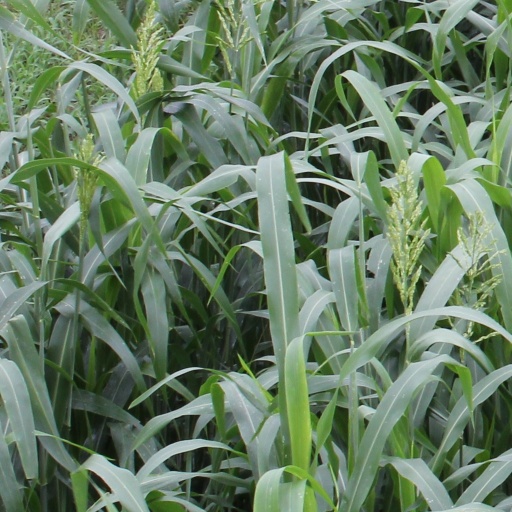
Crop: sorghum